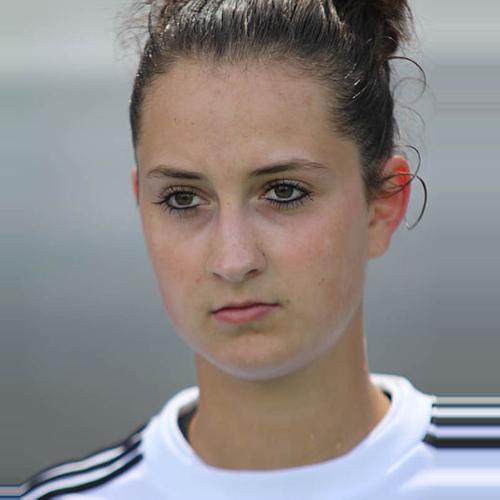
Age: 17